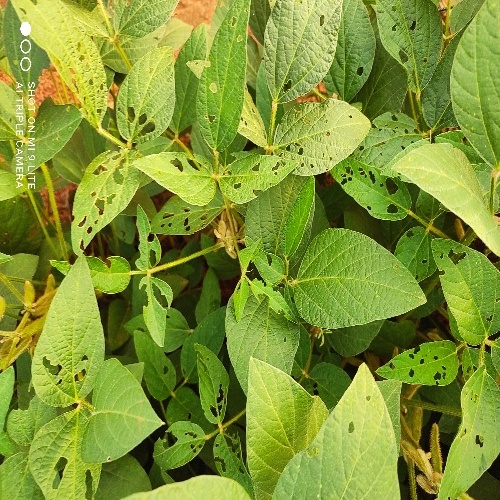
Label: Caterpillar